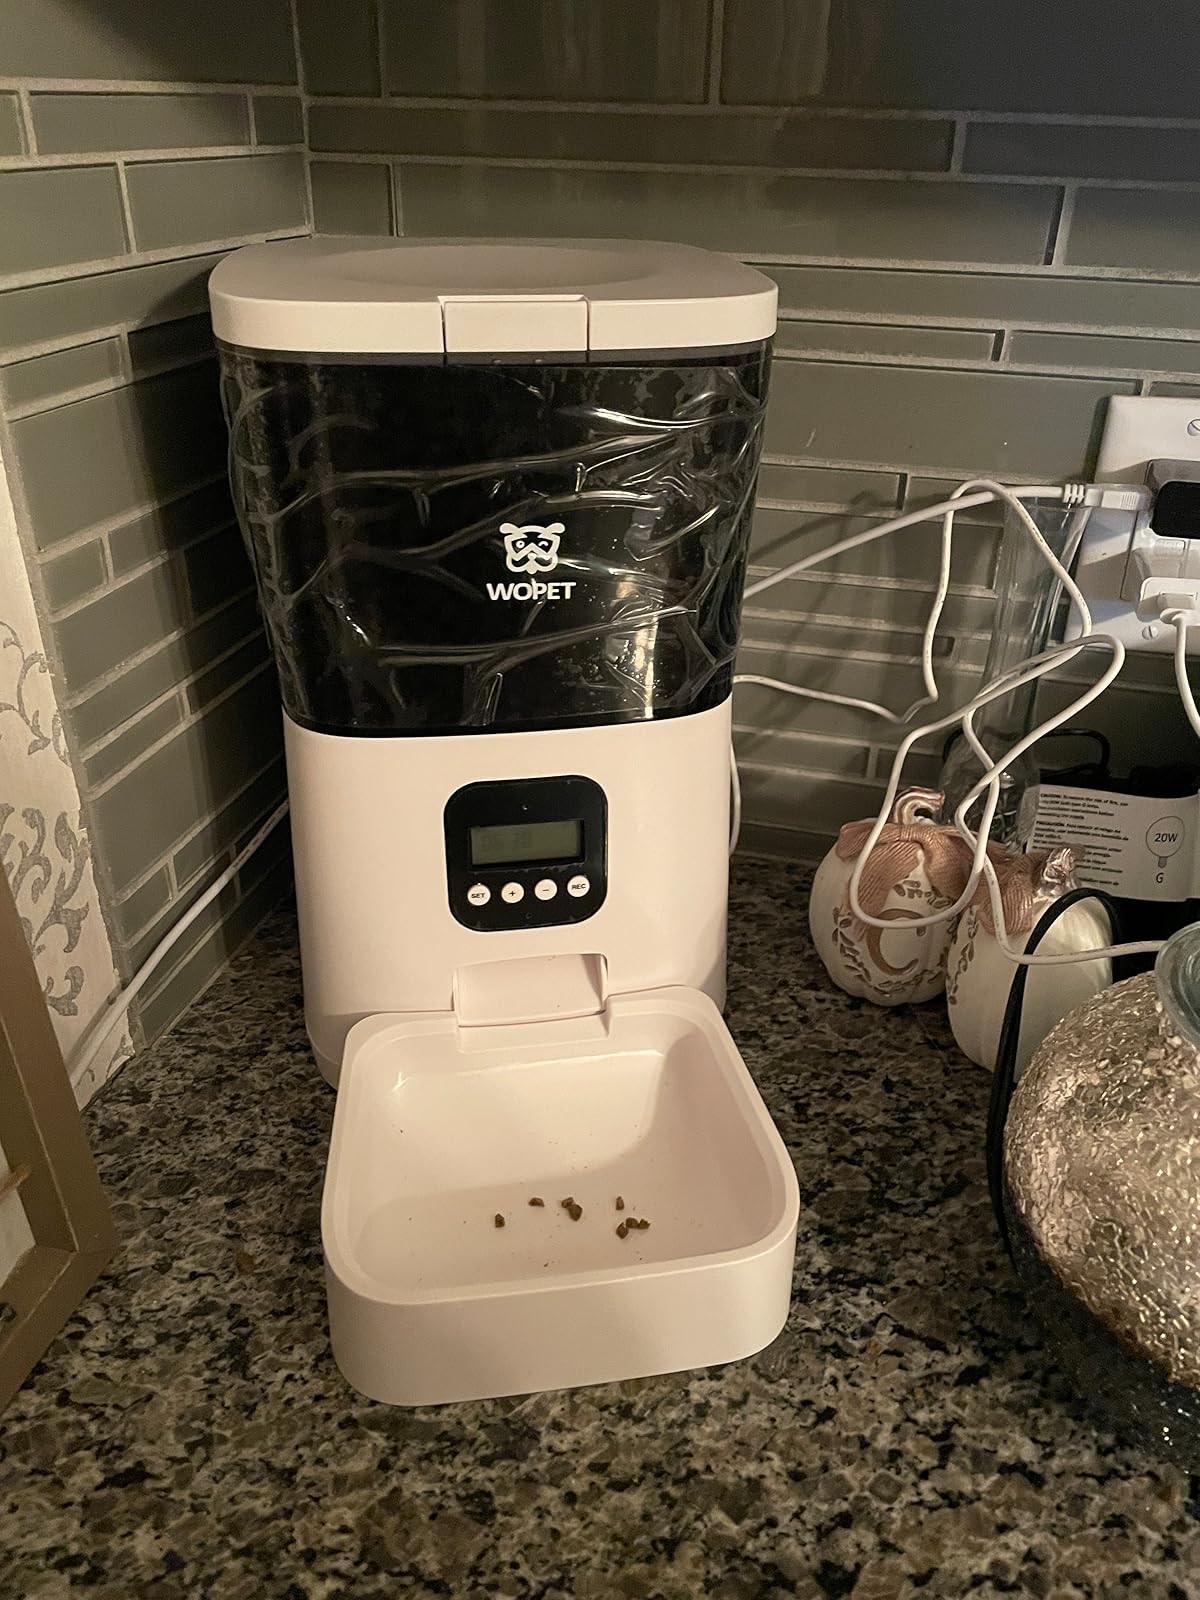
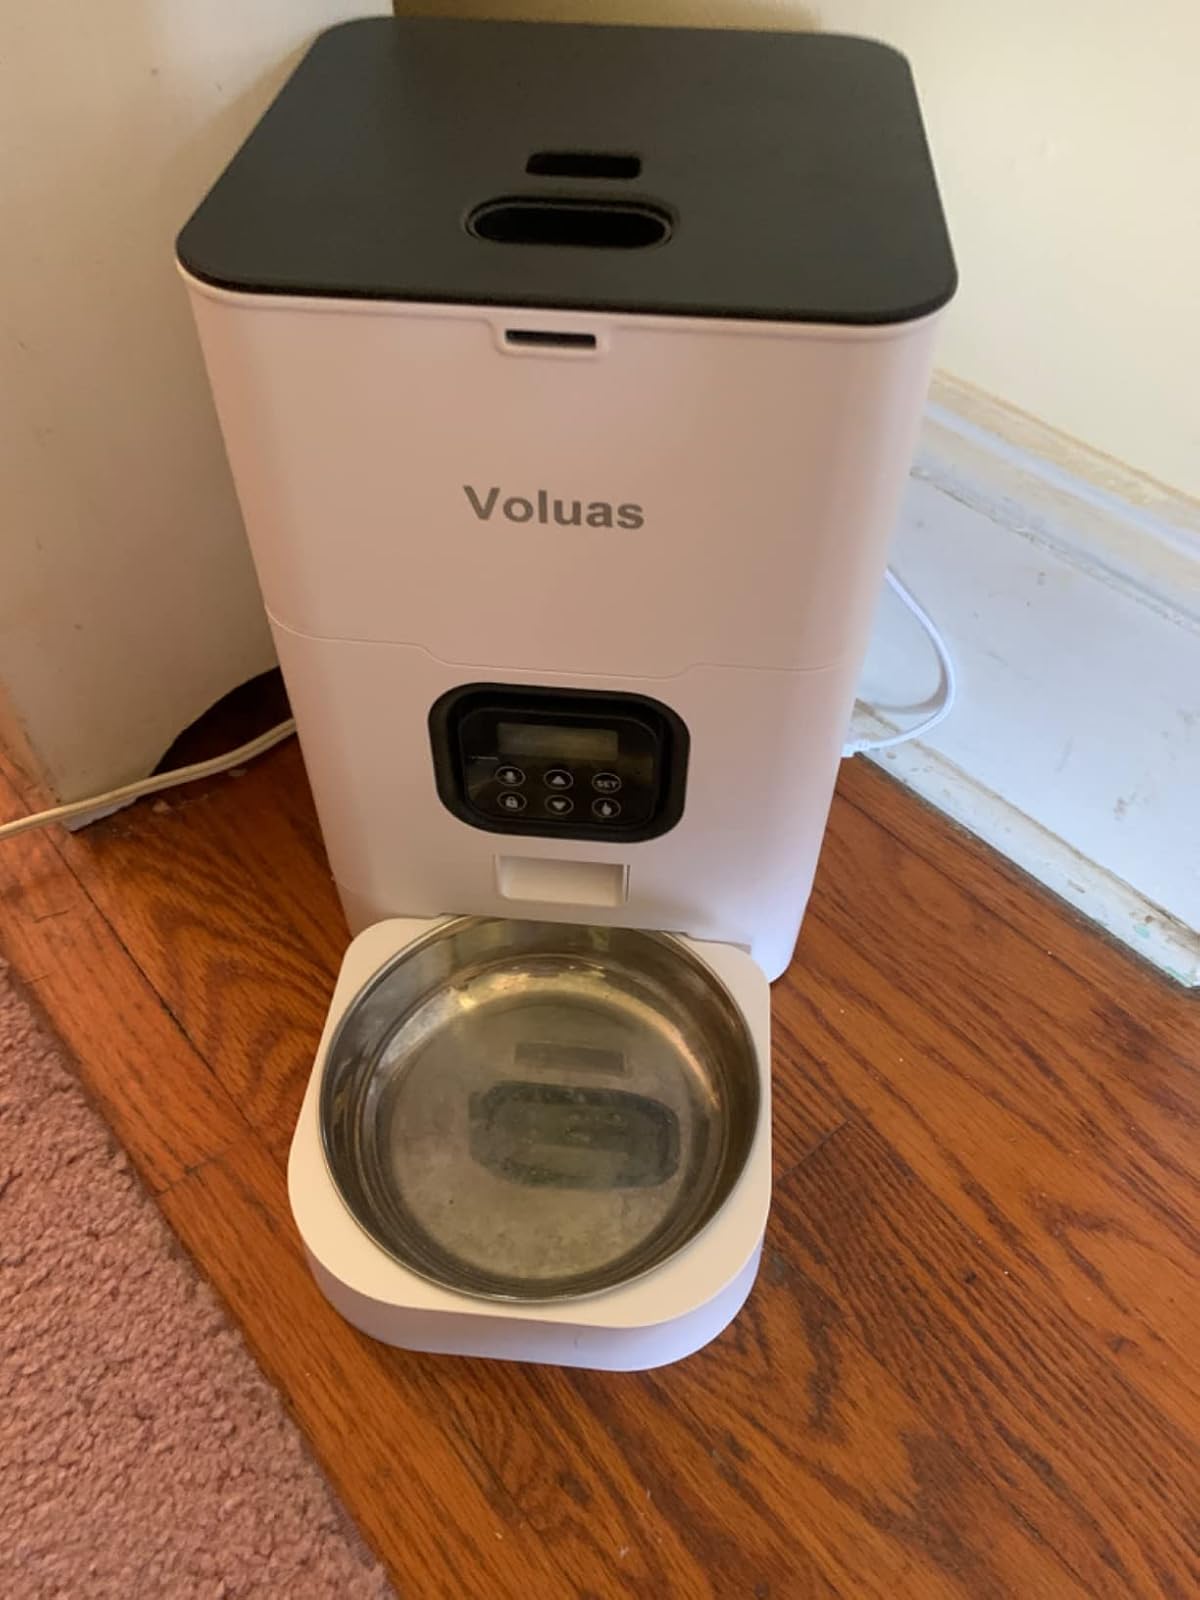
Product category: items_feeder
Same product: no